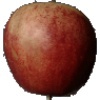
Label: red_apple